Disha Parmar

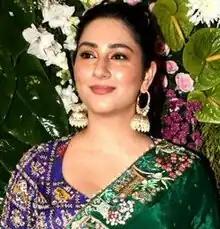
Parmar in 2023

Disha Parmar Vaidya ( Parmar; born 11 November 1994) is an Indian actress who works in Hindi television. She made her acting debut in 2012 and is known for her portrayal of Pankhuri Gupta in "Pyaar Ka Dard Hai Meetha Meetha Pyaara Pyaara and Jhanvi Aggrawal in Woh Apna Sa". She earned wider recognition with her portrayal of Priya Sood in both "Bade Achhe Lagte Hain 2". and "Bade" "Achhe Lagte Hain" "3."